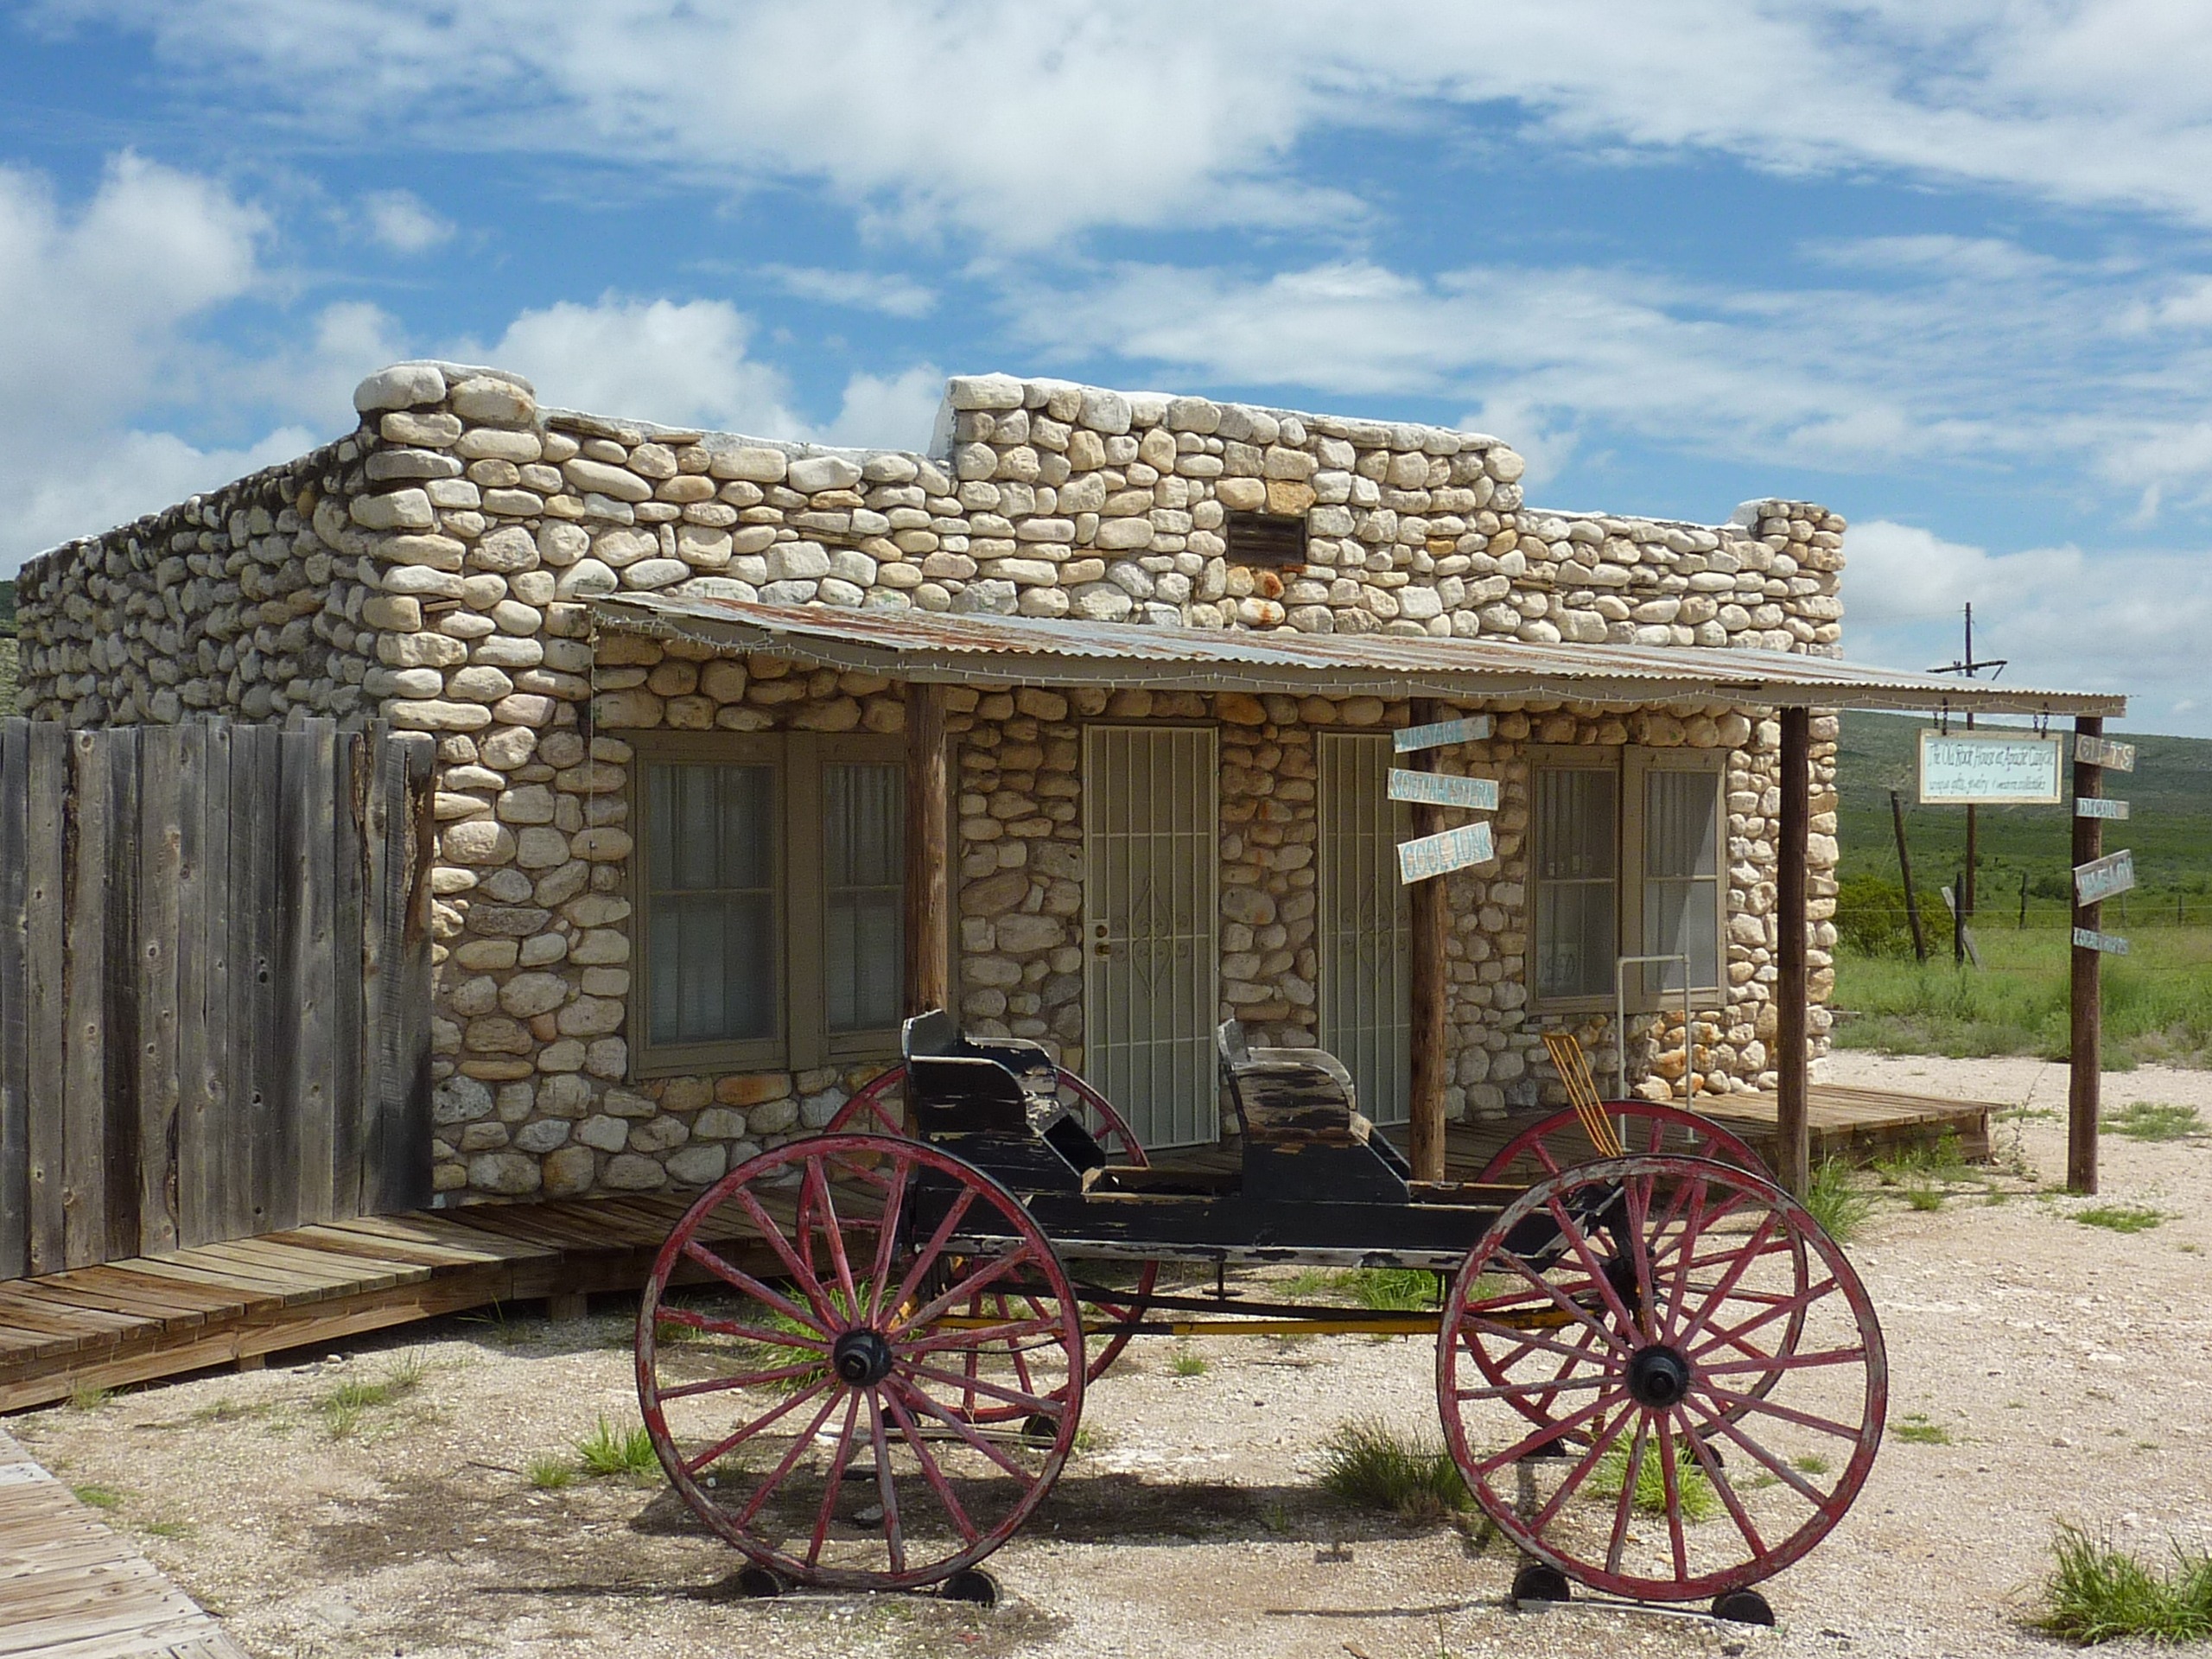
wood, shack, vehicle, cottage, stone wall, oldtimer, carriage, coach, carlsbad, stone house, old stagecoach, whites city